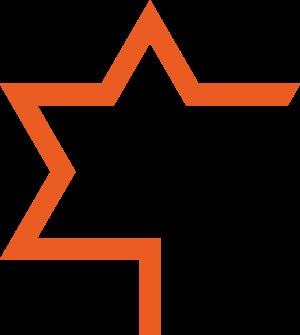
Le Nouveau Parti démocratique est un parti politique fédéral canadien.